Actrius

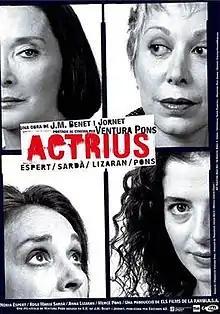
Catalan language film poster

Actresses (Catalan: Actrius) is a 1997 Catalan language Spanish drama film produced and directed by Ventura Pons and based on the award-winning stage play "E.R." by Josep Maria Benet i Jornet. The film has no male actors, with all roles played by females. The film was produced in 1996.